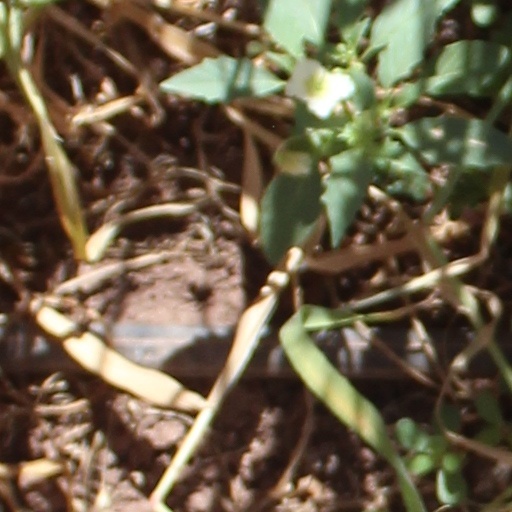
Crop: wheat